Kraslice

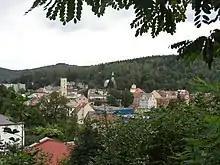
General view of the town

The roots of the name derive from the medieval German "Graz", meaning "trimmed conifer twigs". The name "Graslitz" was then a diminutive of the word Graz. The Czech name "Kraslice" is a transliteration of the German name and also literally means "blown easter egg".